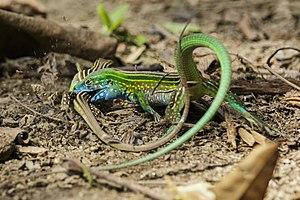
Cnemidophorus lemniscatus est une espèce de sauriens de la famille des Teiidae.